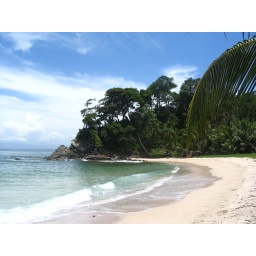
A beach in Tela, Honduras. The water was THE warmest i've ever swam in!!!!